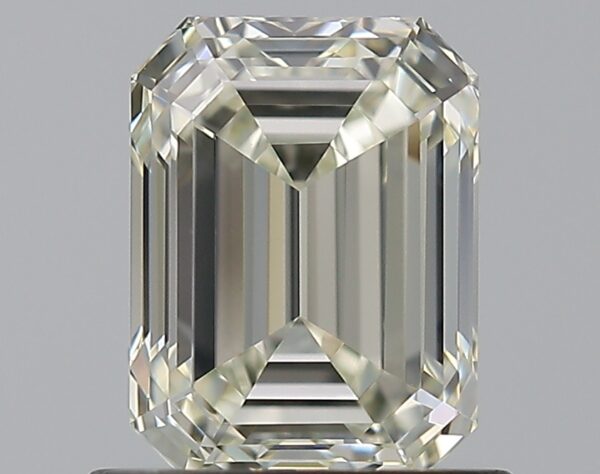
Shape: emerald
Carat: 1.01
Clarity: VVS2
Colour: L
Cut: EX
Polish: EX
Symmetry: VG
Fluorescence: N
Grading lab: GIA
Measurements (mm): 6.46 x 4.79 x 3.29